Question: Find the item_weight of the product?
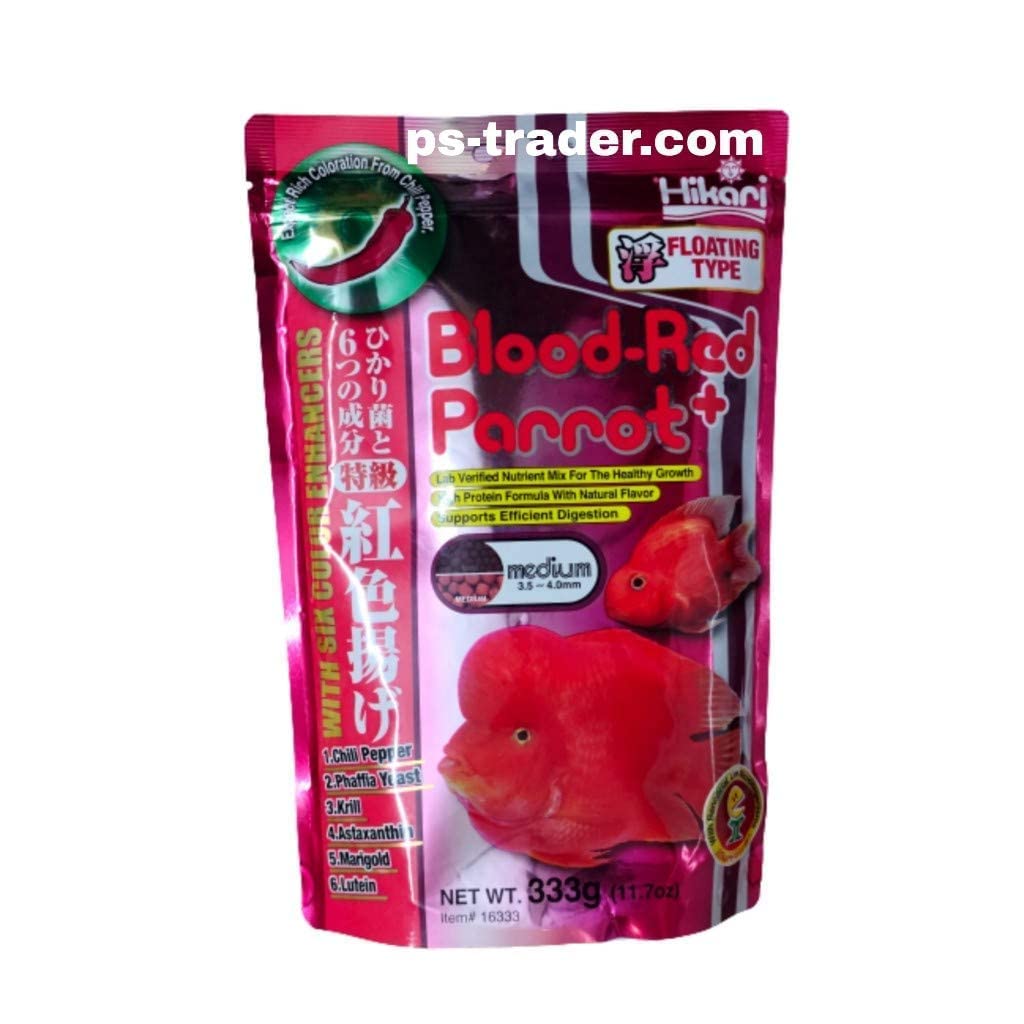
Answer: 333 gram